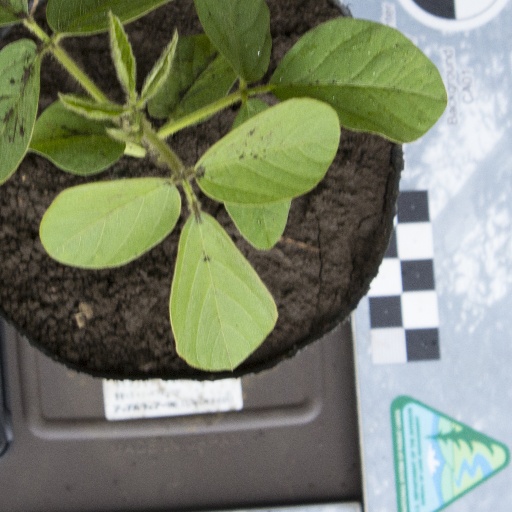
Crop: soybean